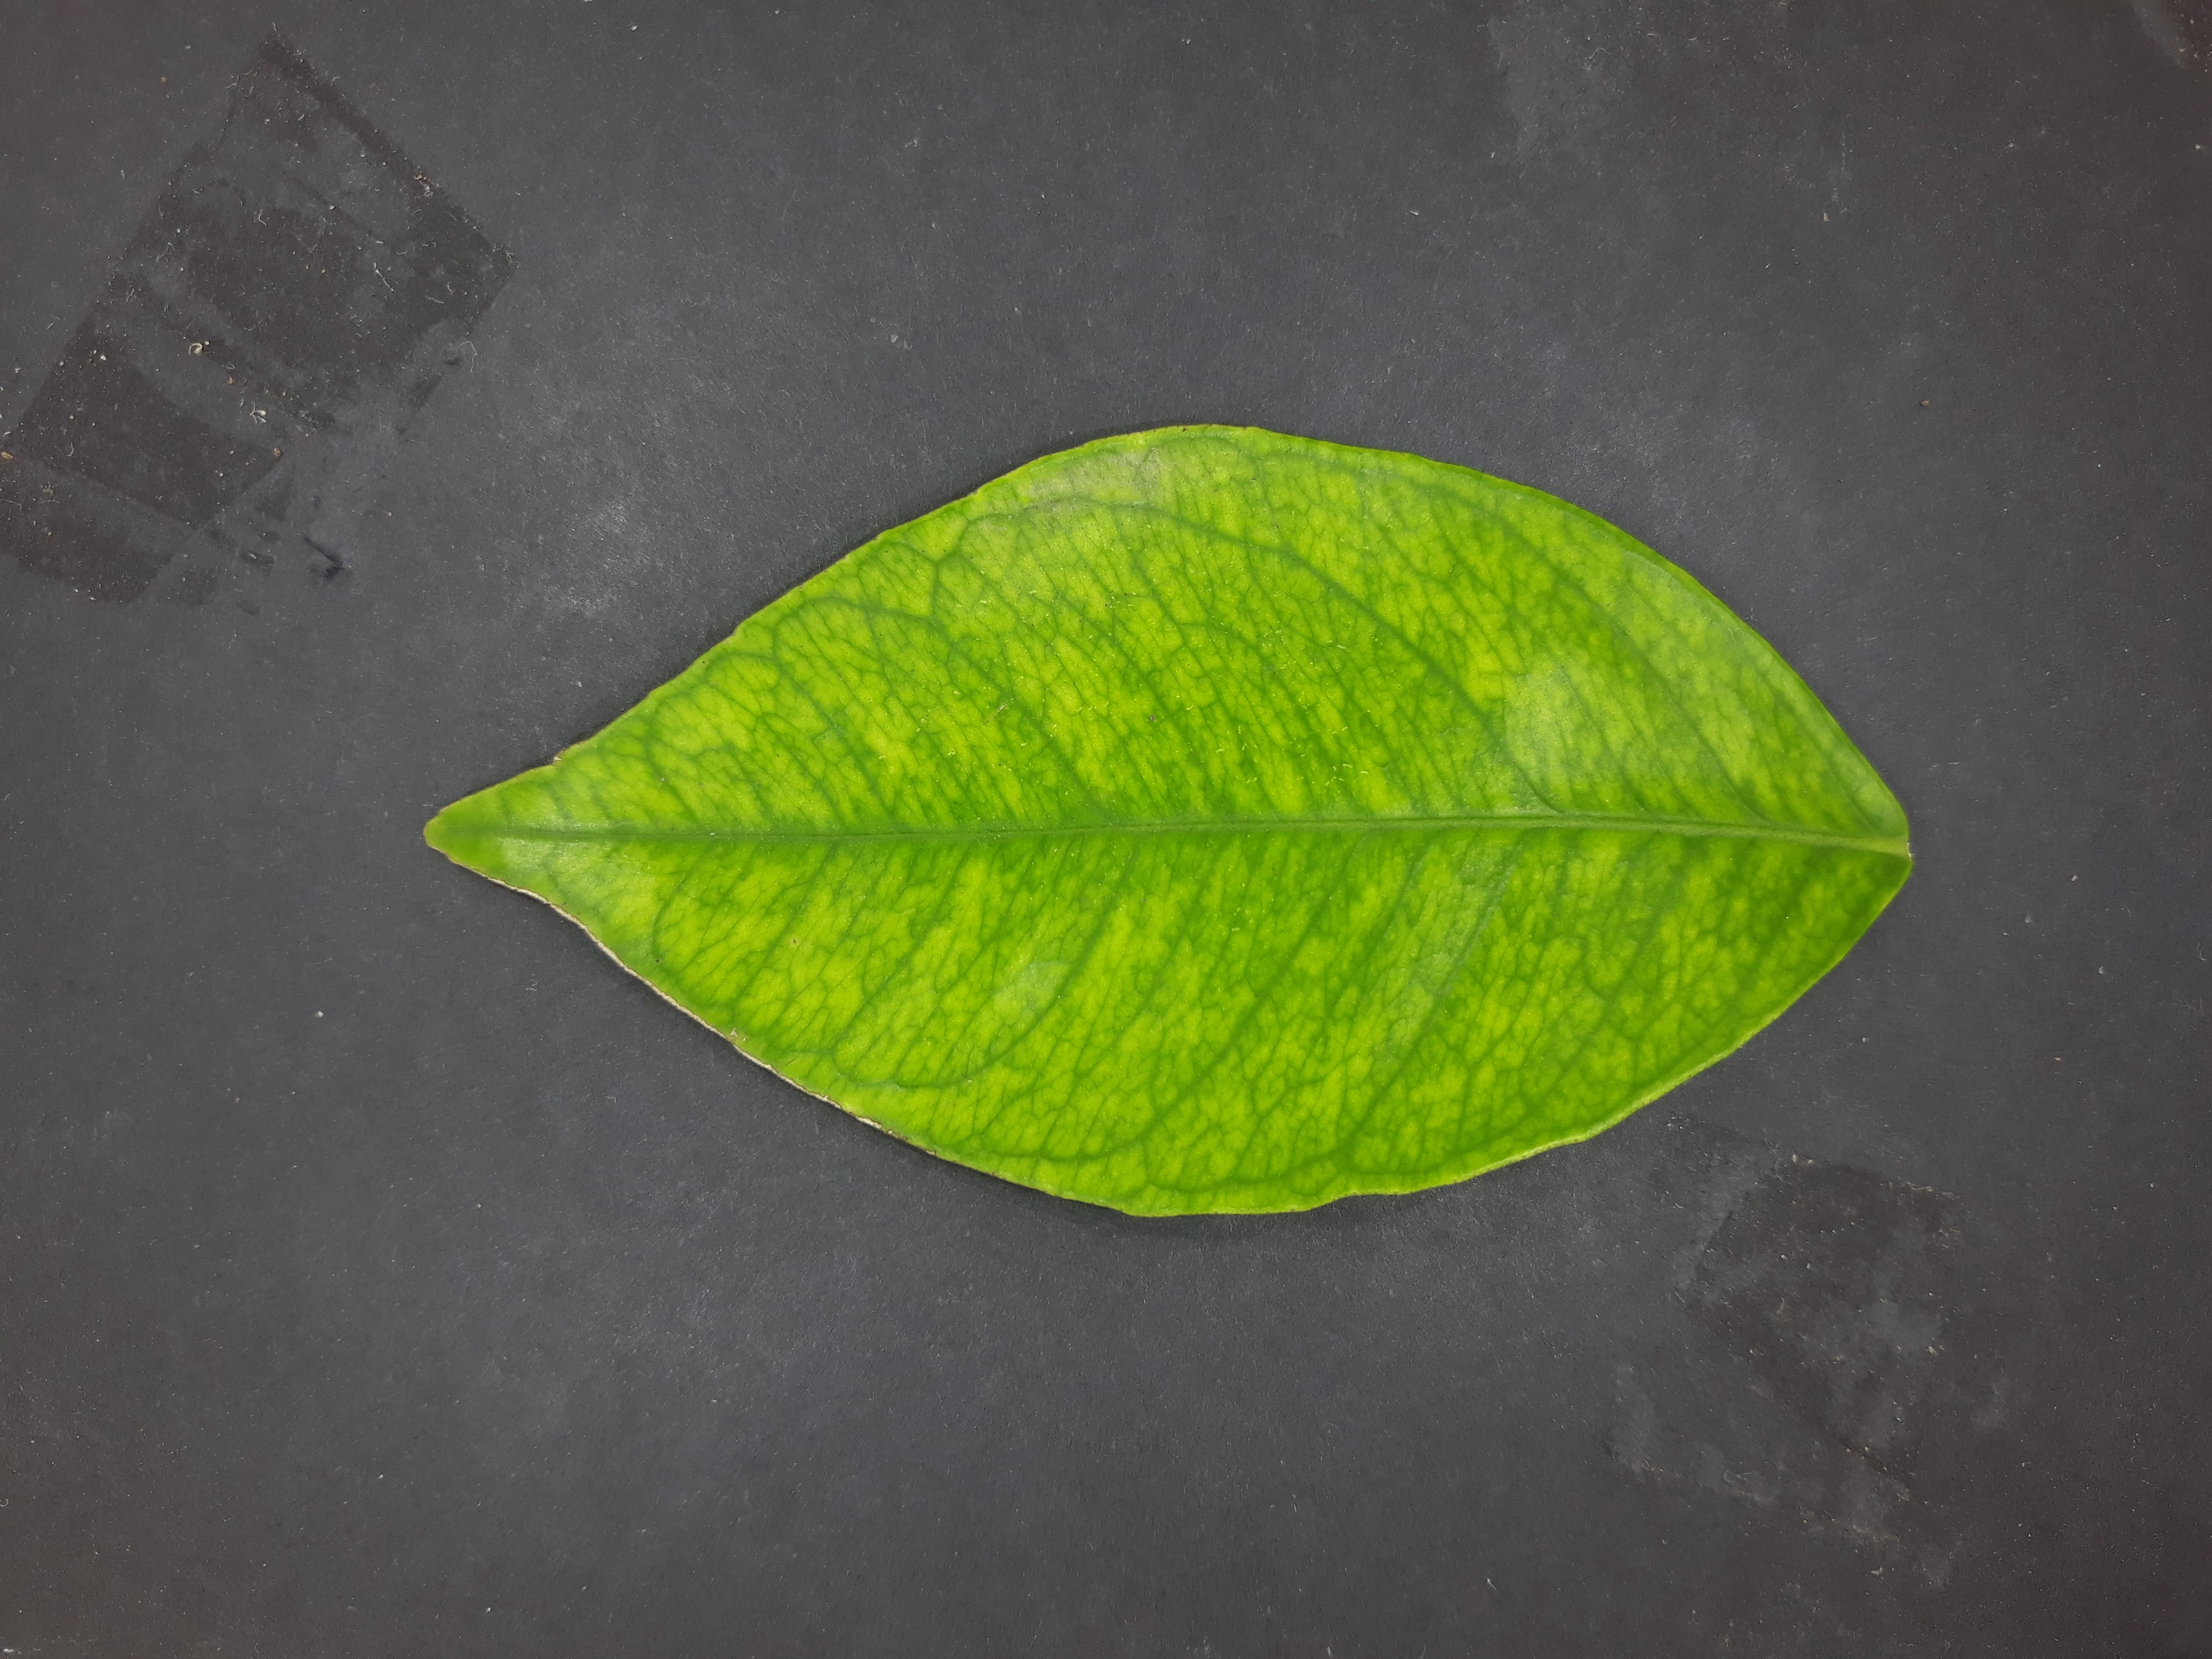
Label: Iron deficiency (Fe)